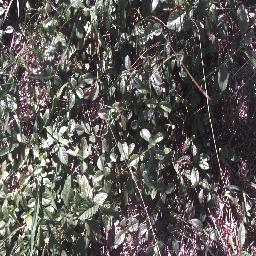
Label: negative